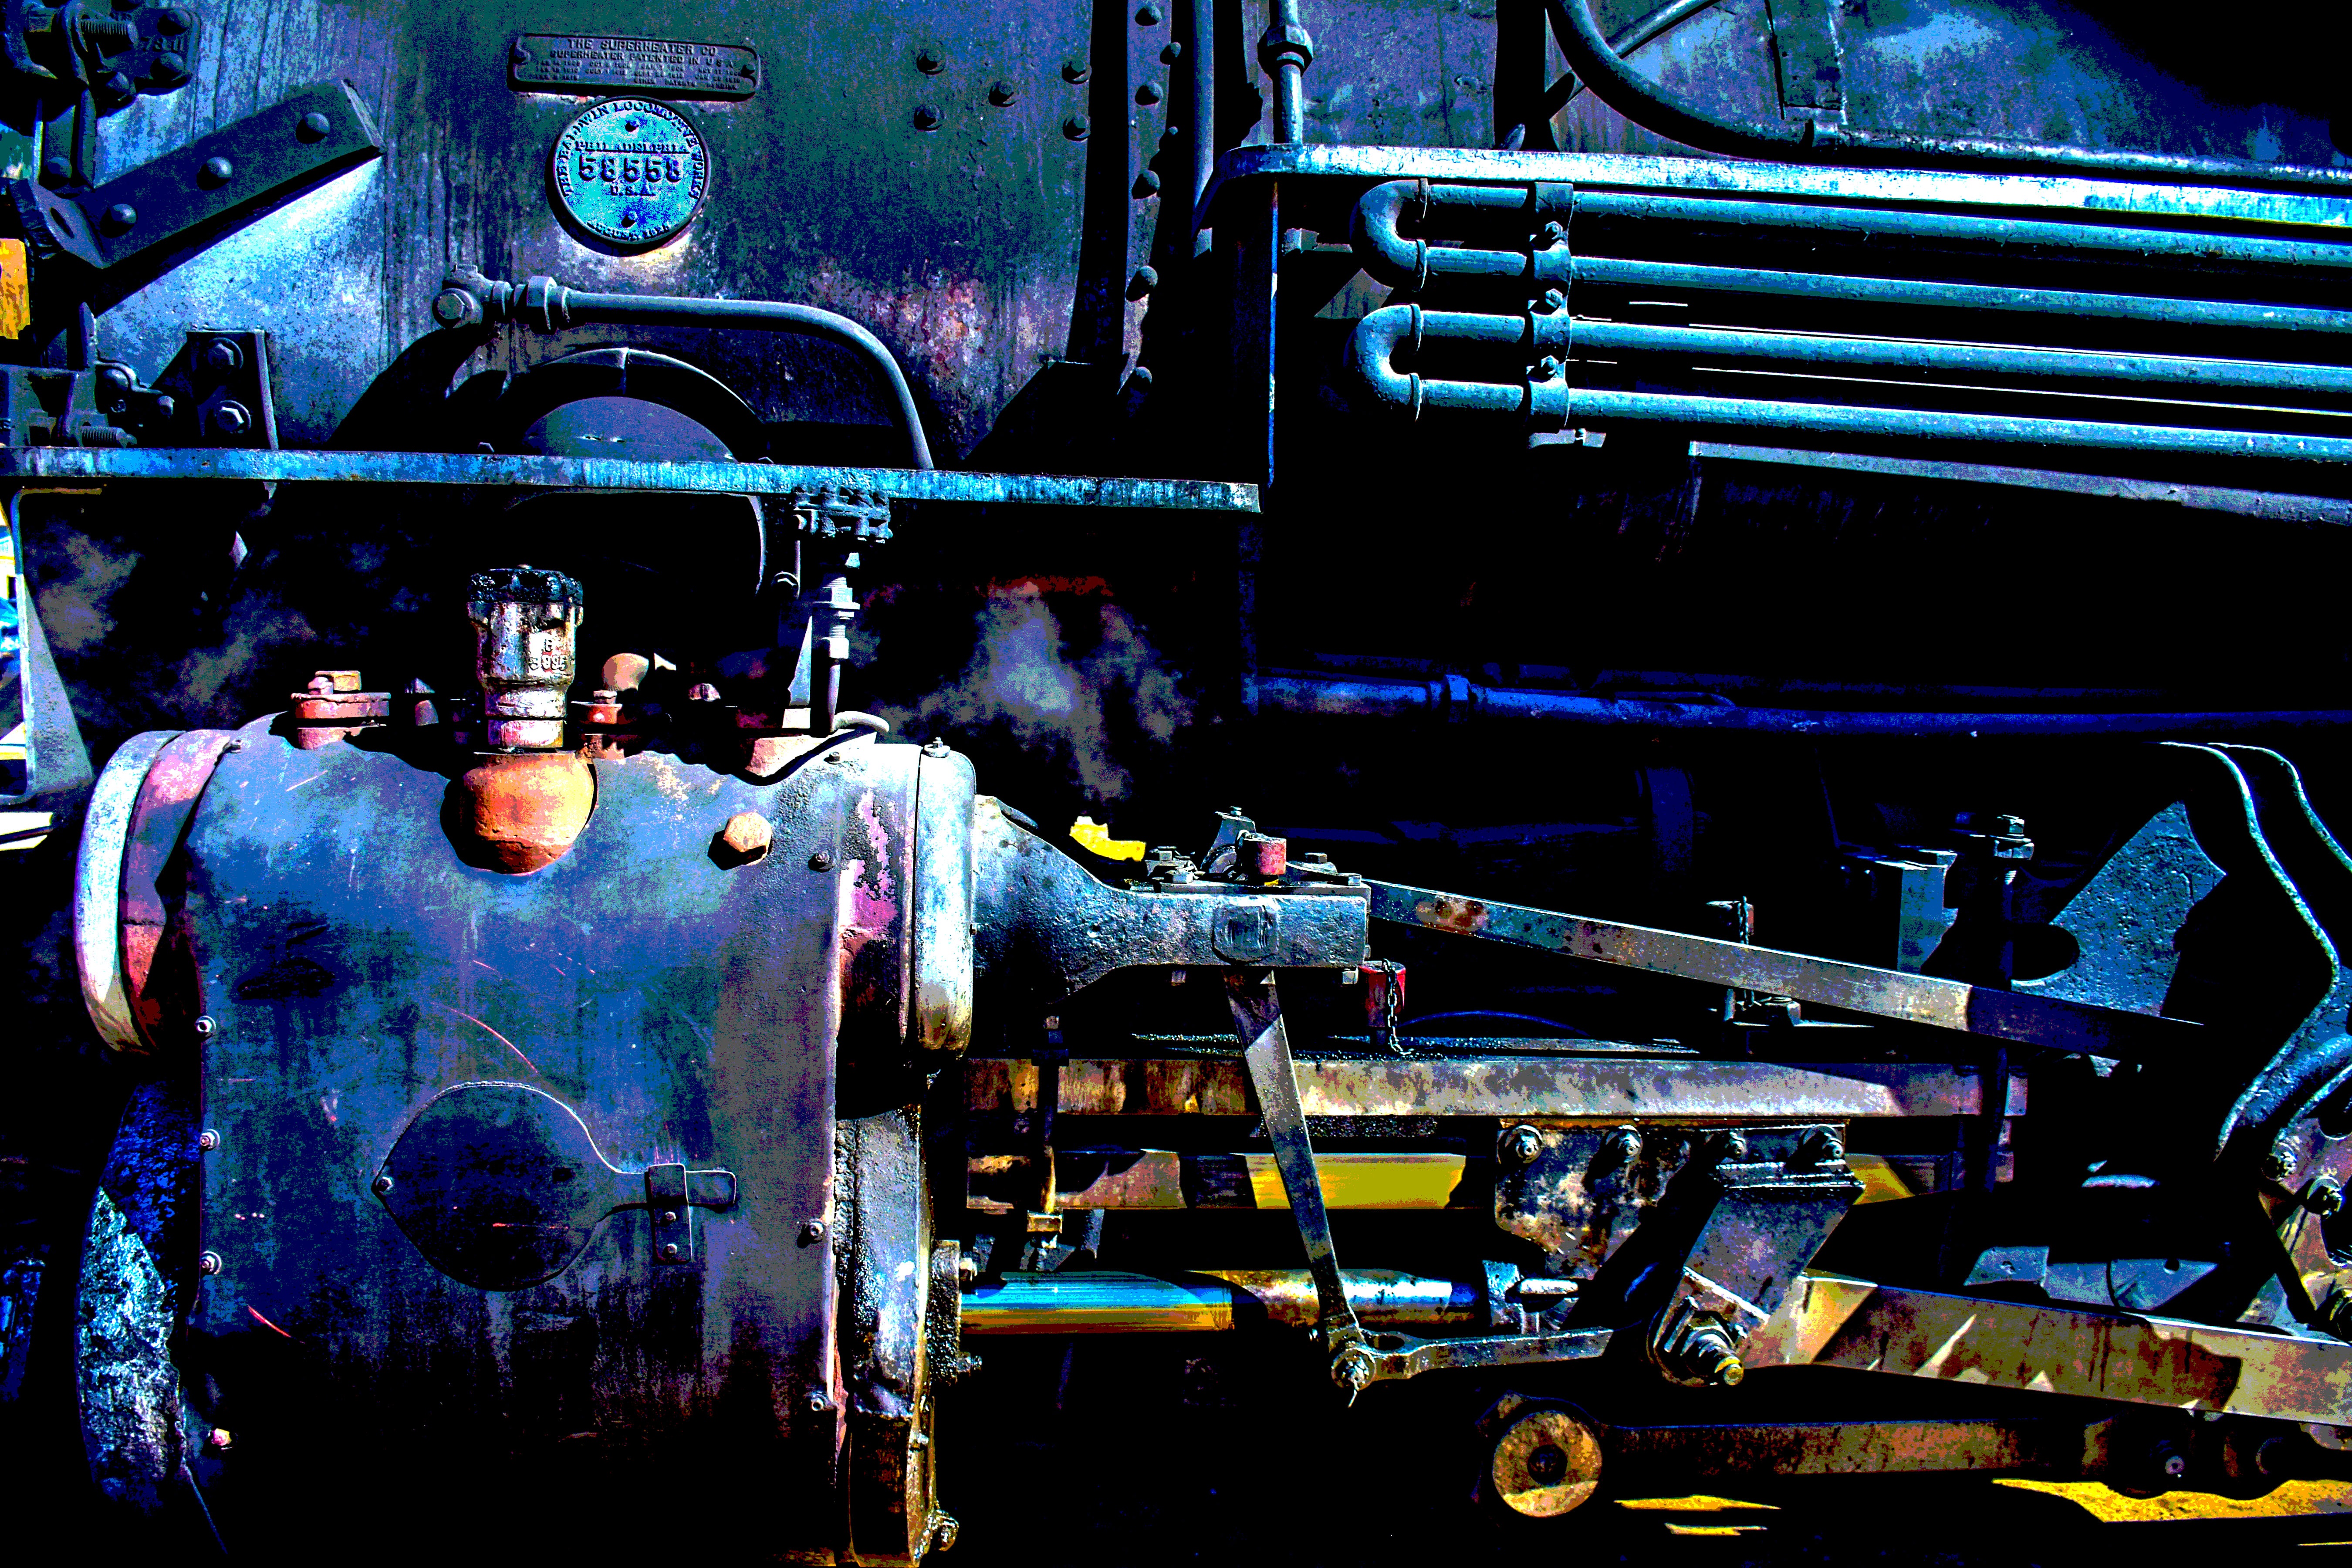
railroad, train, vehicle, locomotive, screenshot, narrow guage